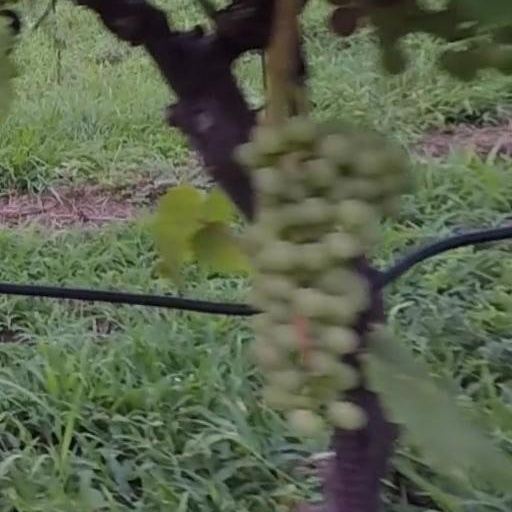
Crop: grape